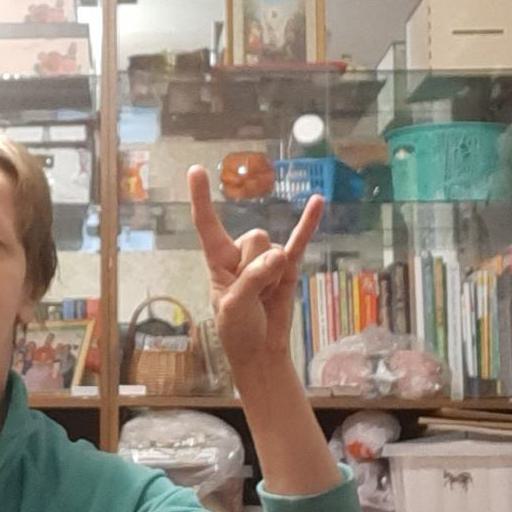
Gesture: rock